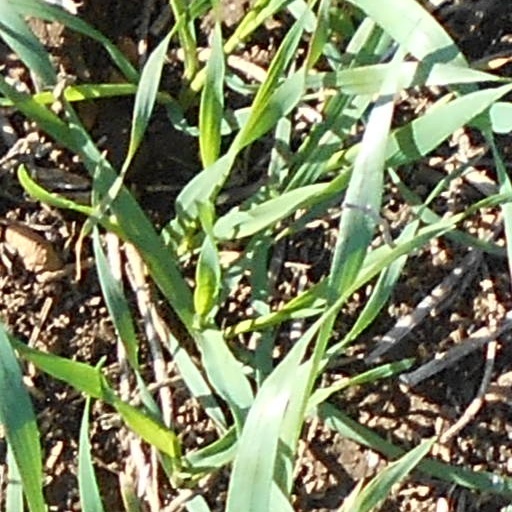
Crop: wheat